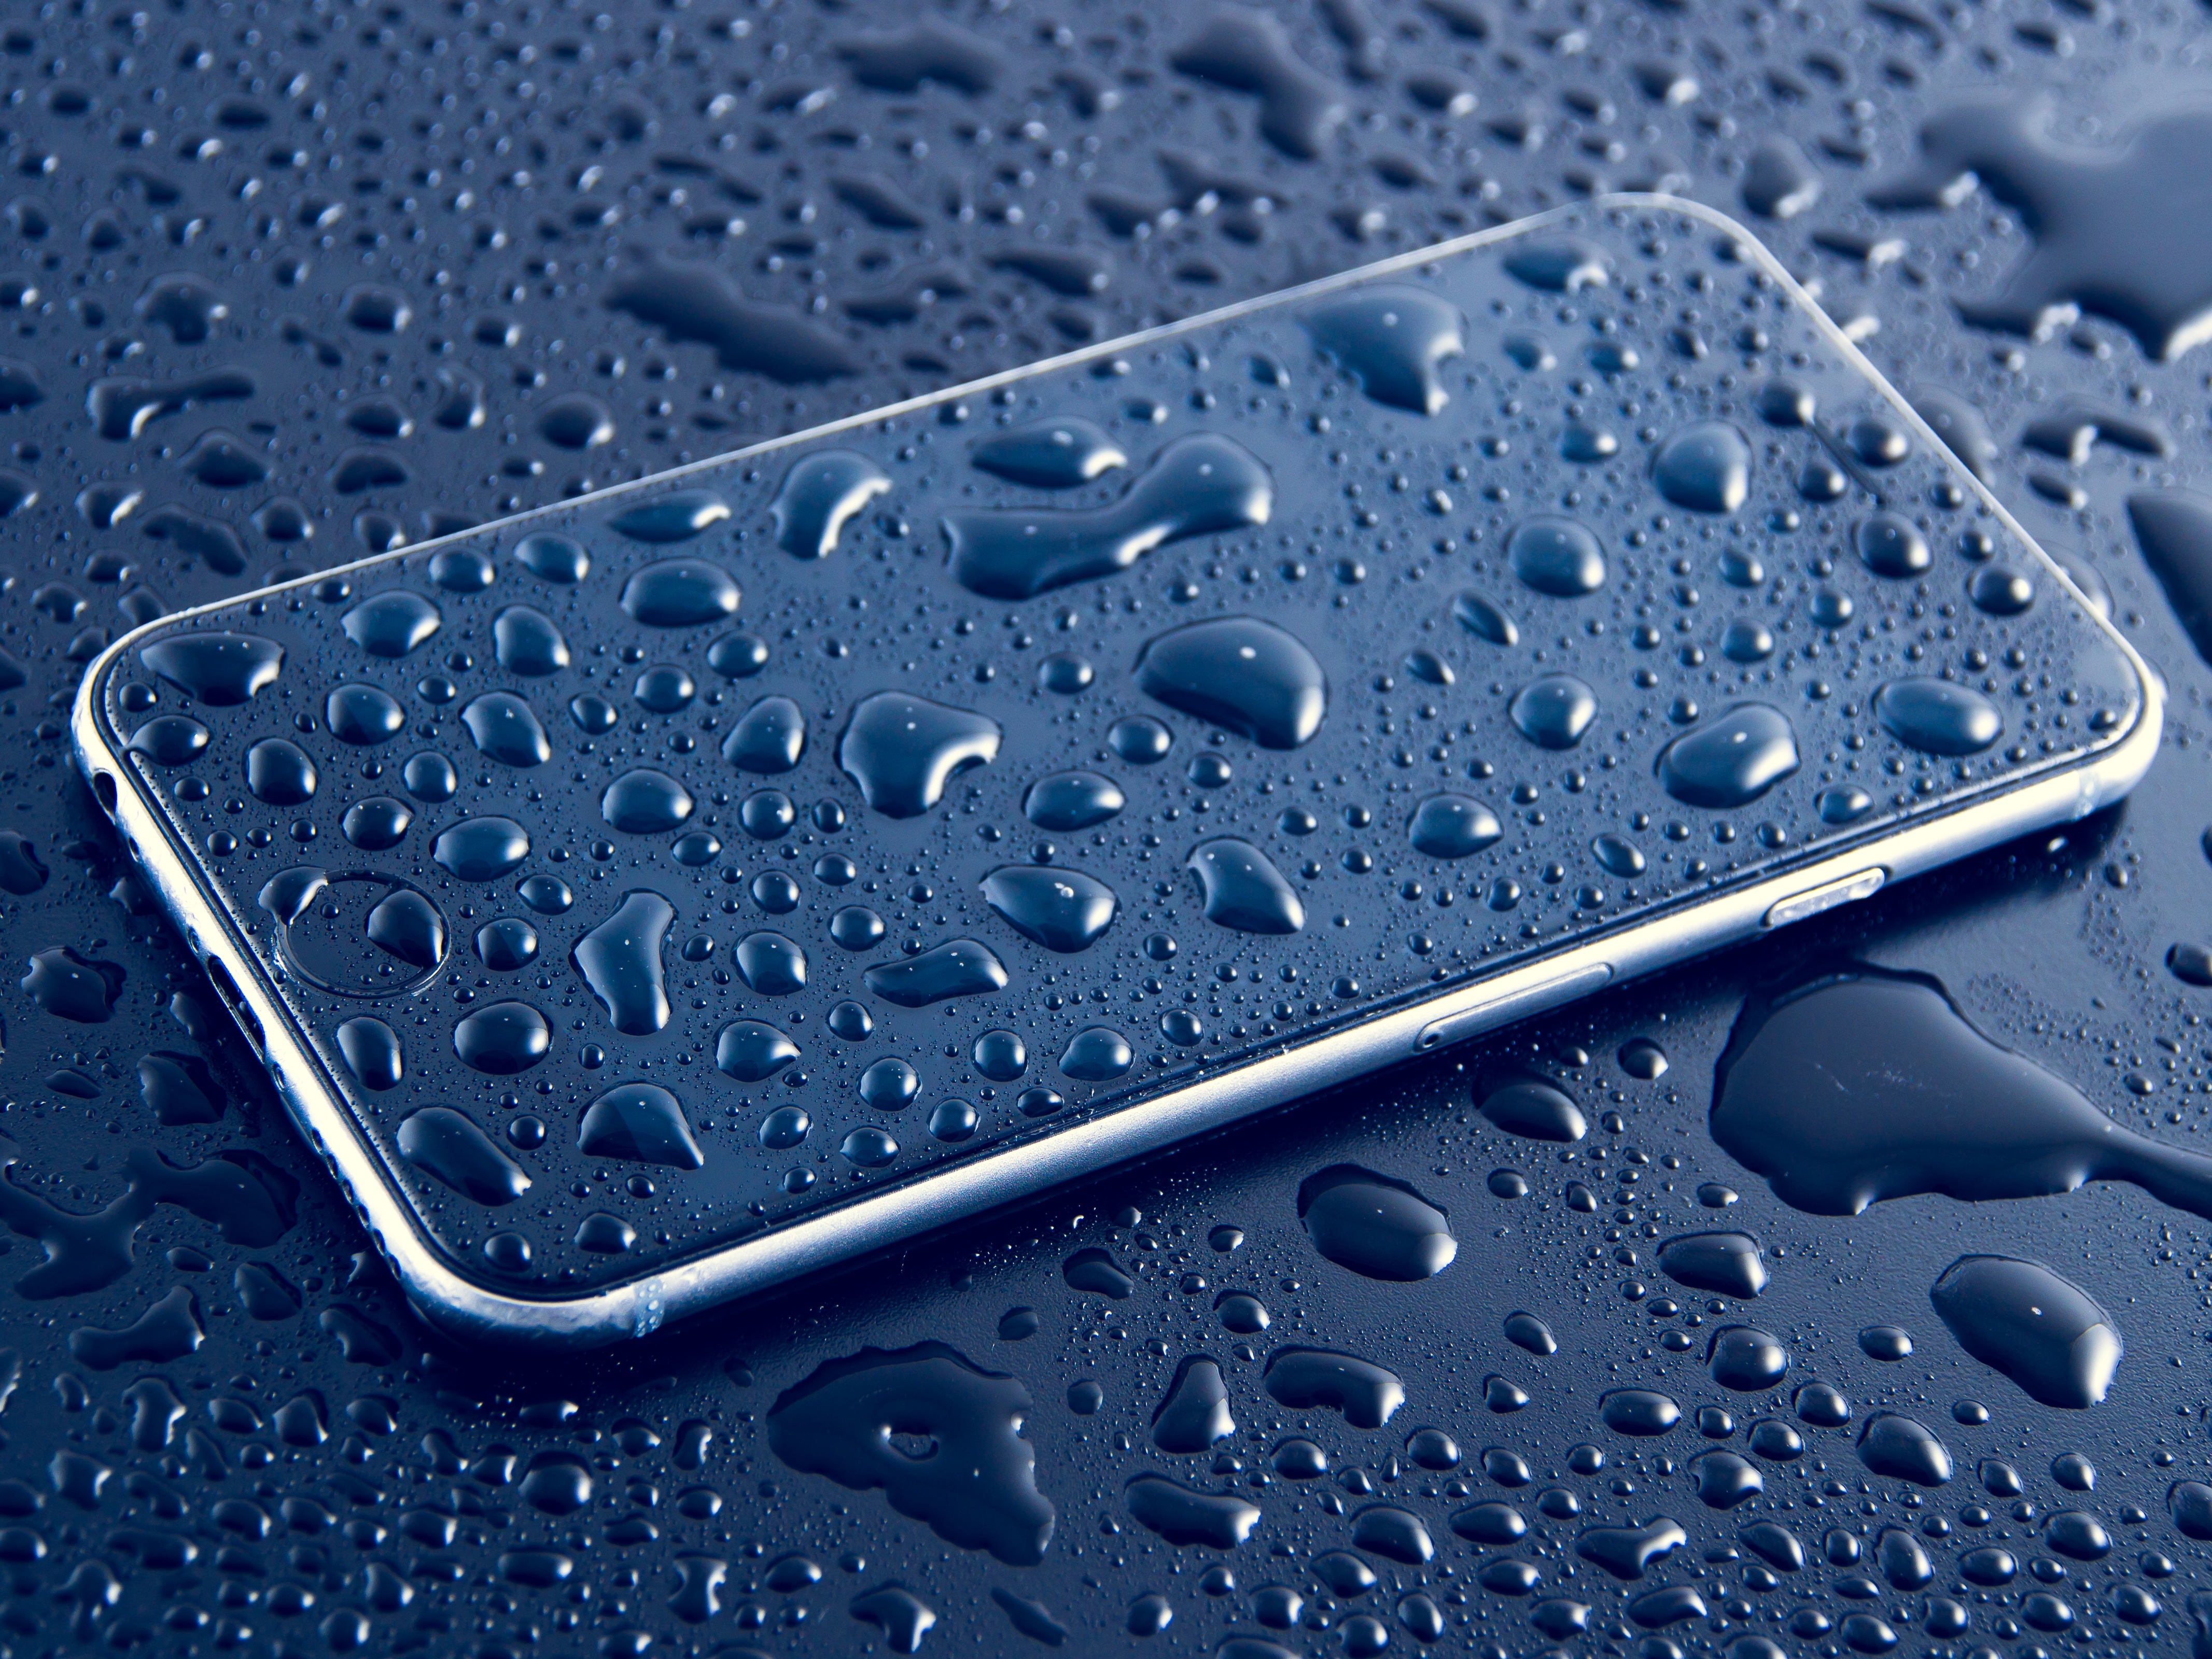
drop, blue, bling bling